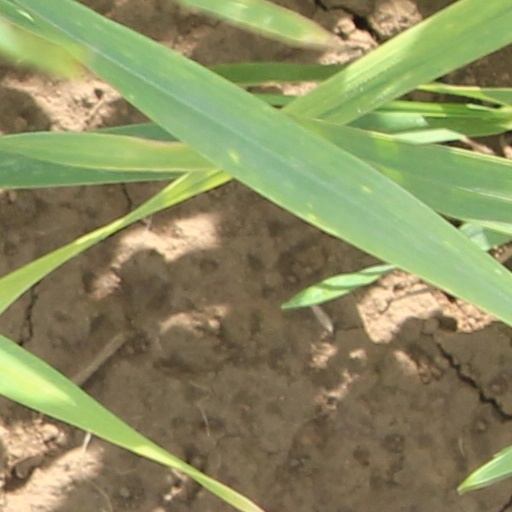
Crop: wheat